Titanyl

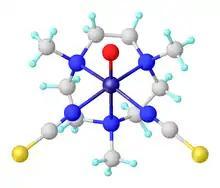
Structure of OTi(NCS)(Metacn).

In inorganic chemistry, titanyl refers to the functional group TiO, sometimes written TiO. The term titanyl is used loosely to describe many titanium(IV) oxide compounds and complexes. For example, titanyl sulfate and potassium titanyl phosphate contain TiO centers with the connectivity O-Ti-O-Ti. In heterogeneous catalysis, titanyl refers to a terminal oxo ligand on a surface titanium(IV) center. There are a few molecular titanyl complexes where the oxo ligand is terminal, not bridging. In these cases the titanyl group is described as having a triple bond, i.e., Ti≡O.